Wiltshire

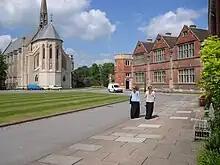
Marlborough College: court and chapel

Wiltshire has 30 county secondary schools, publicly funded, of which the largest is Warminster Kingdown, and eleven private secondaries, including Marlborough College, St Mary's Calne, Dauntsey's near Devizes, and Warminster School. The county schools are nearly all comprehensives, with the older pattern of education surviving only in Salisbury, which has two grammar schools (South Wilts Grammar School and Bishop Wordsworth's School) and three non-selective schools.